Answer in natural language. Considering the relative positions, is walnut tv stand (marked A) to the left or right of Doorway (marked C)? Choose between the following options: right or left
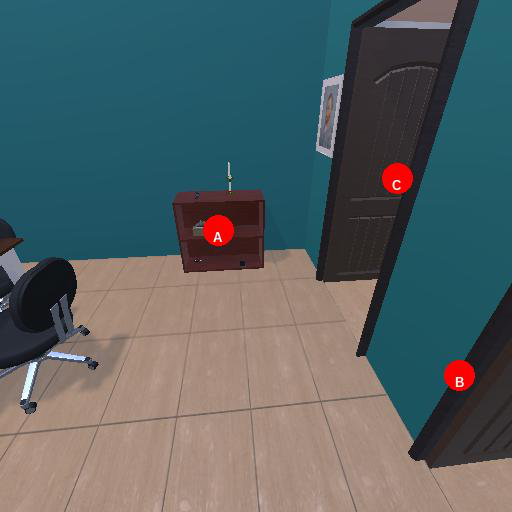
<answer>left</answer>